Deep learning in photoacoustic imaging

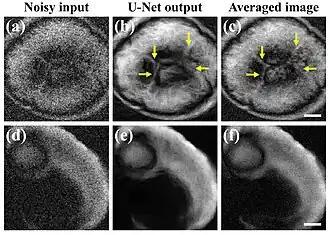

Frequency-domain PAM constitutes a powerful cost-efficient imaging method integrating intensity-modulated laser beams emitted by continuous wave sources for the excitation of single-frequency PA signals. Nevertheless, this imaging approach generally provides smaller signal-to-noise ratios (SNR) which can be up to two orders of magnitude lower than the conventional time-domain systems. To overcome the inherent SNR limitation of frequency-domain PAM, a U-Net neural network has been utilized to augment the generated images without the need for excessive averaging or the application of high optical power on the sample. In this context, the accessibility of PAM is improved as the system's cost is dramatically reduced while retaining sufficiently high image quality standards for demanding biological observations.